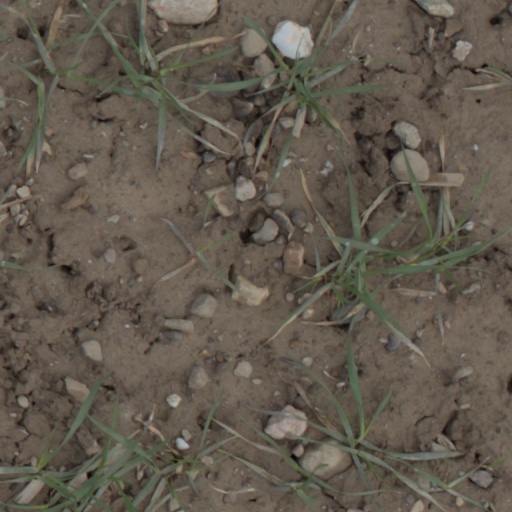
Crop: wheat